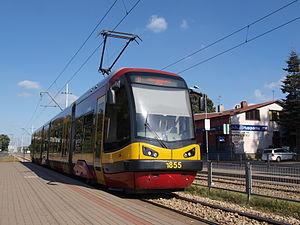
Le Tramway de Łódź dessert la ville de Łódź par le biais de 17 lignes. Plusieurs compagnies circulent sur ce réseau, datant de 1898.